Natalia Matsak

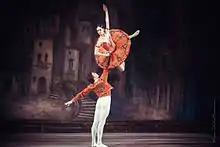
As Kitri in "Don Quixote"

From 2006 to 2008 Matsak was performing on the stage of the National Academic Bolshoi Opera and Ballet Theatre of Belarus in Minsk, where she had been invited by the artistic director of the theater Valentin Elizariev. Her performances included "Swan Lake" (2006), Gala concert dedicated to Elizariev's 60th anniversary (2007), and "Don Quixote" (2008).